Walls and gate of Villa de Monteagudo de las Vicarías

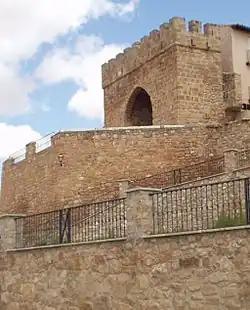

The Walls and gate of Villa de Monteagudo de las Vicarías (Spanish: "Muralla y Puerta de la Villa de Monteagudo de las Vicarías") is a gate located in Monteagudo de las Vicarías, Spain. It was declared "Bien de Interés Cultural" in 1931.